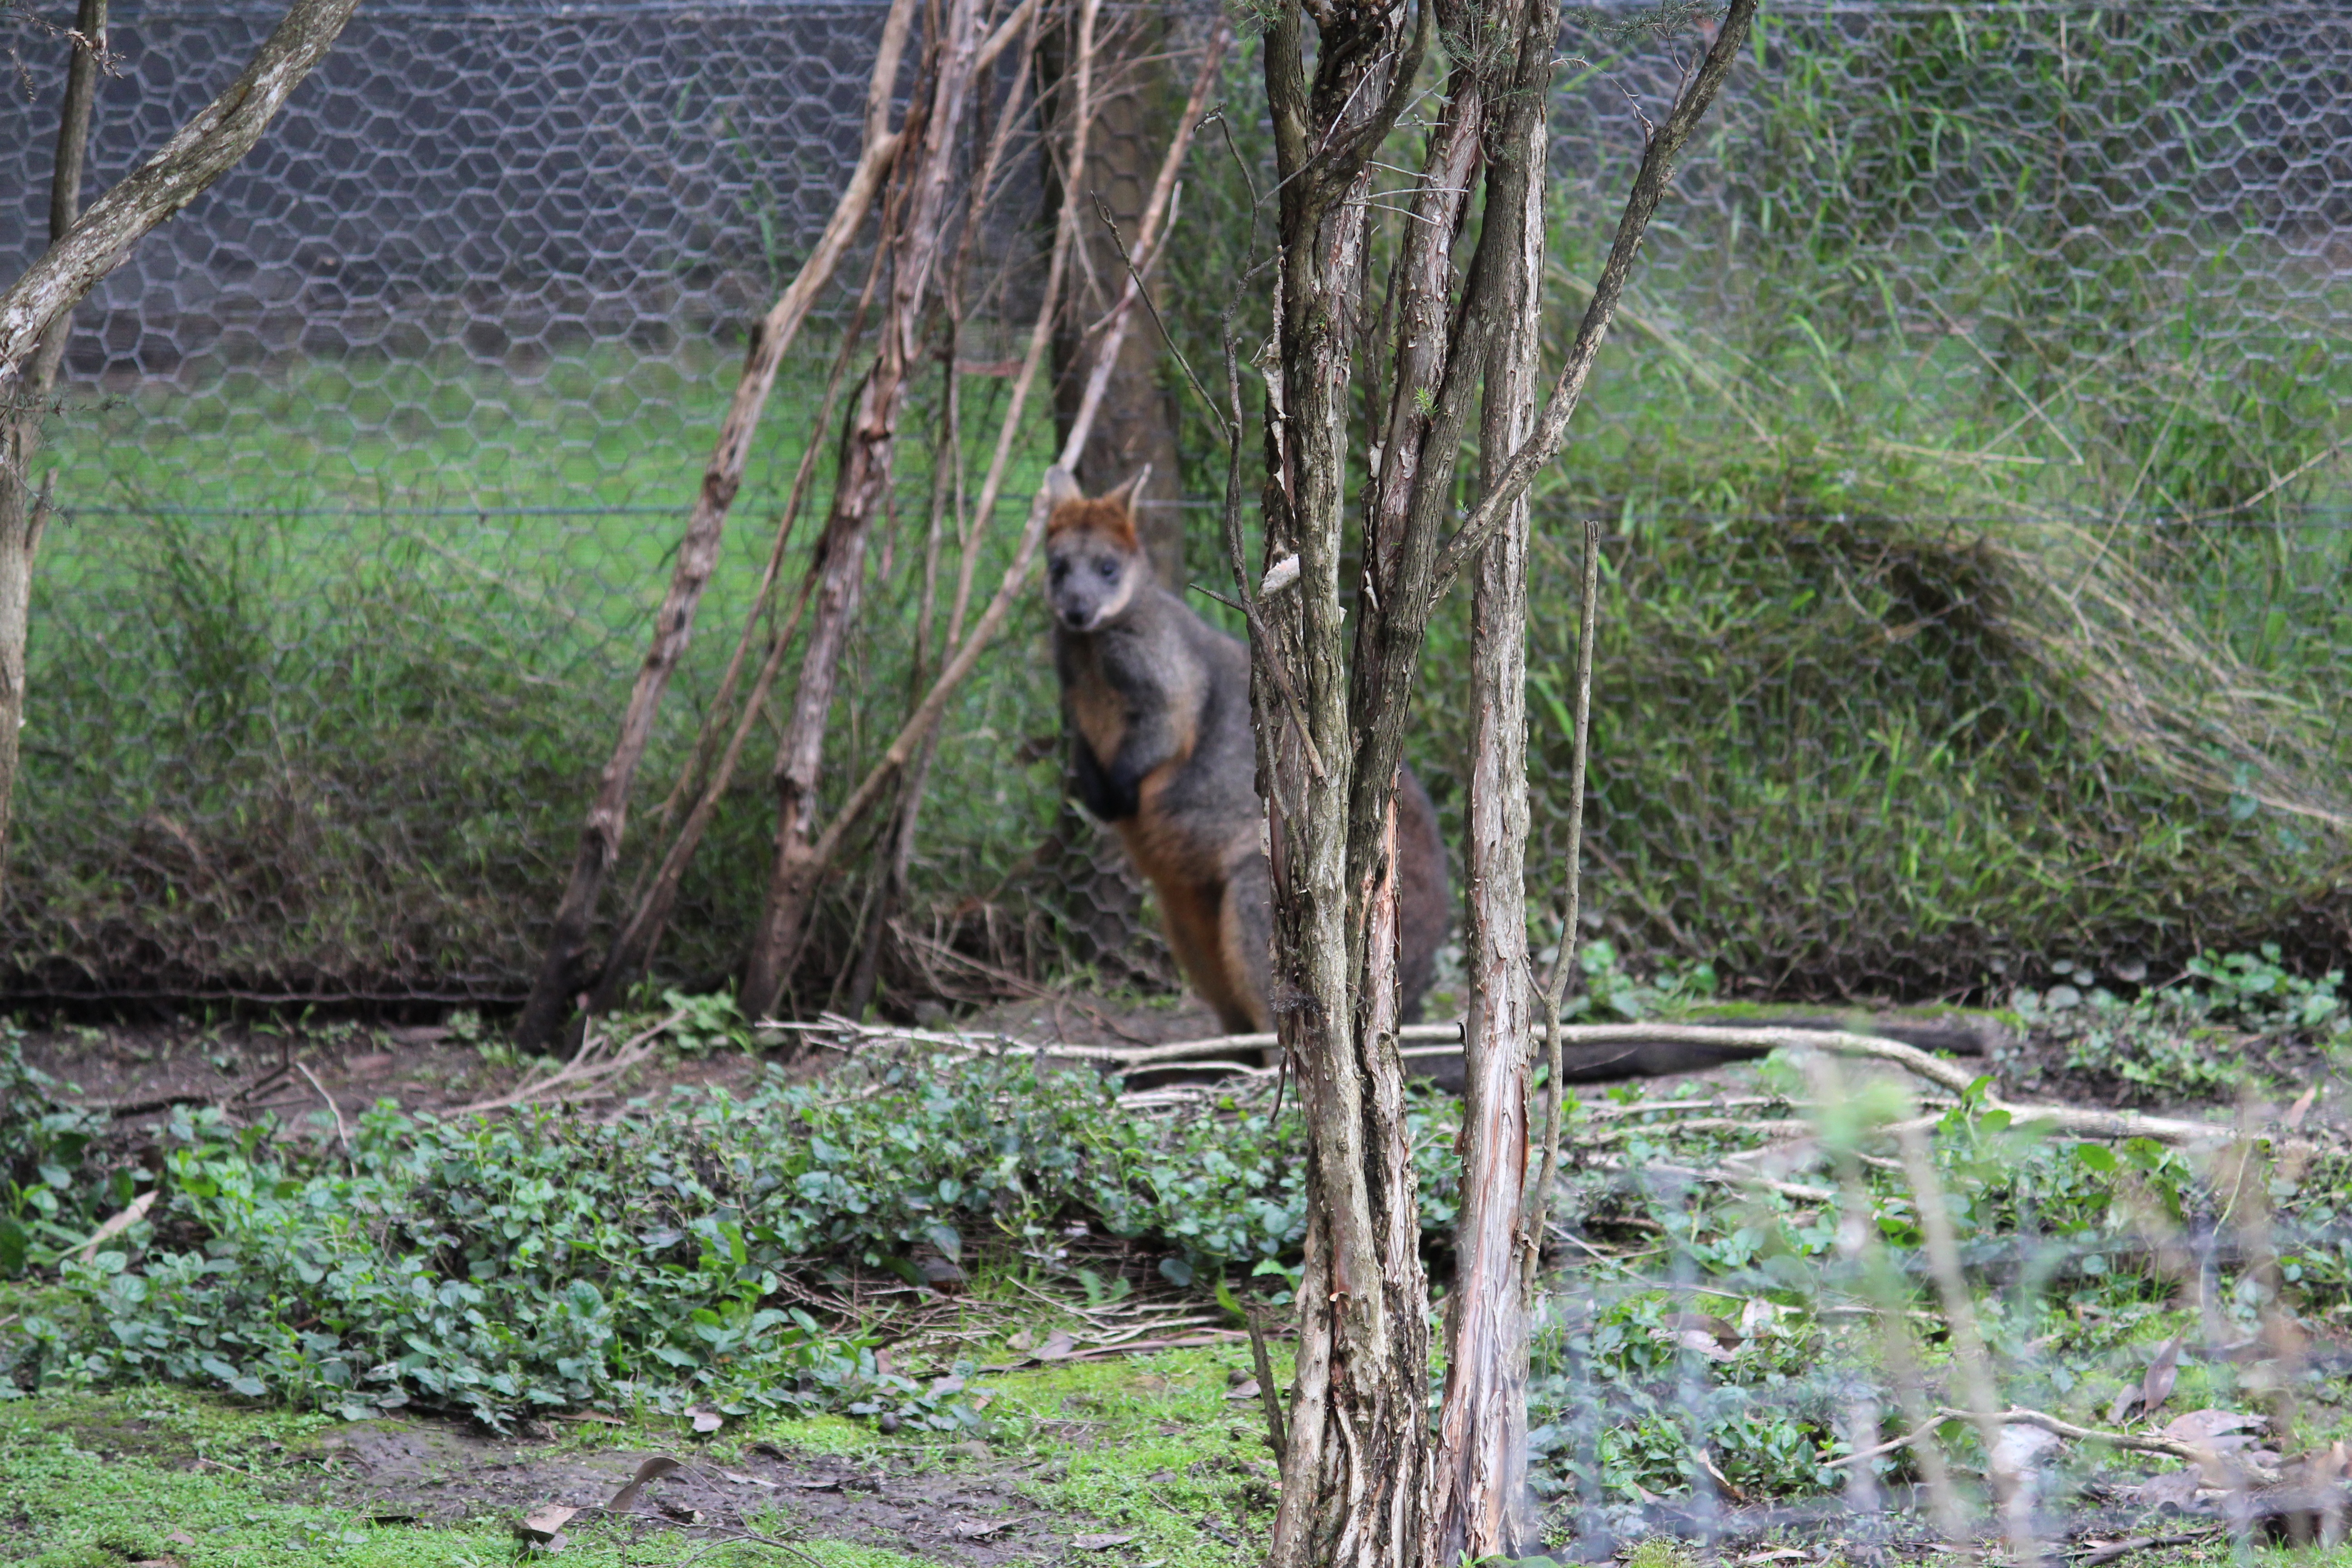
wildlife, zoo, jungle, fauna